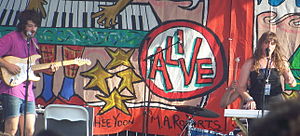
Beach House
Beach House er en dream pop-duo fra Baltimore, Maryland. Bandet blev dannet i 2004 og består af Victoria Legrand og Alex Scally. Deres selvbetitlede og kritikerroste debutalbum blev udgivet i 2006. Sidenhen har bandet udgivet yderligere fem fuldlængde albums, der alle er blevet rost og har været med til at øge gruppens popularitet. Det drejer sig om pladerne Devotion i 2008, Teen Dream i 2010, Bloom i 2012, Depression Cherry samt Thank Your Lucky Stars B-sides and Rarities i 2017 og senest deres syvende plade navngivet "7" i 2018. Beach House har optrådt i Danmark ved flere lejligheder, bl.a. i forbindelse med Roskilde Festival 2010.